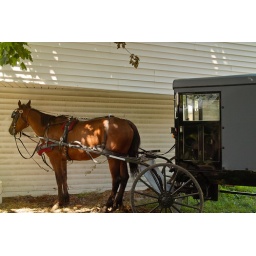
shot auto balance, changed to shade white balance in SPP3.5.2 (best wb choice); 0 colorwheel